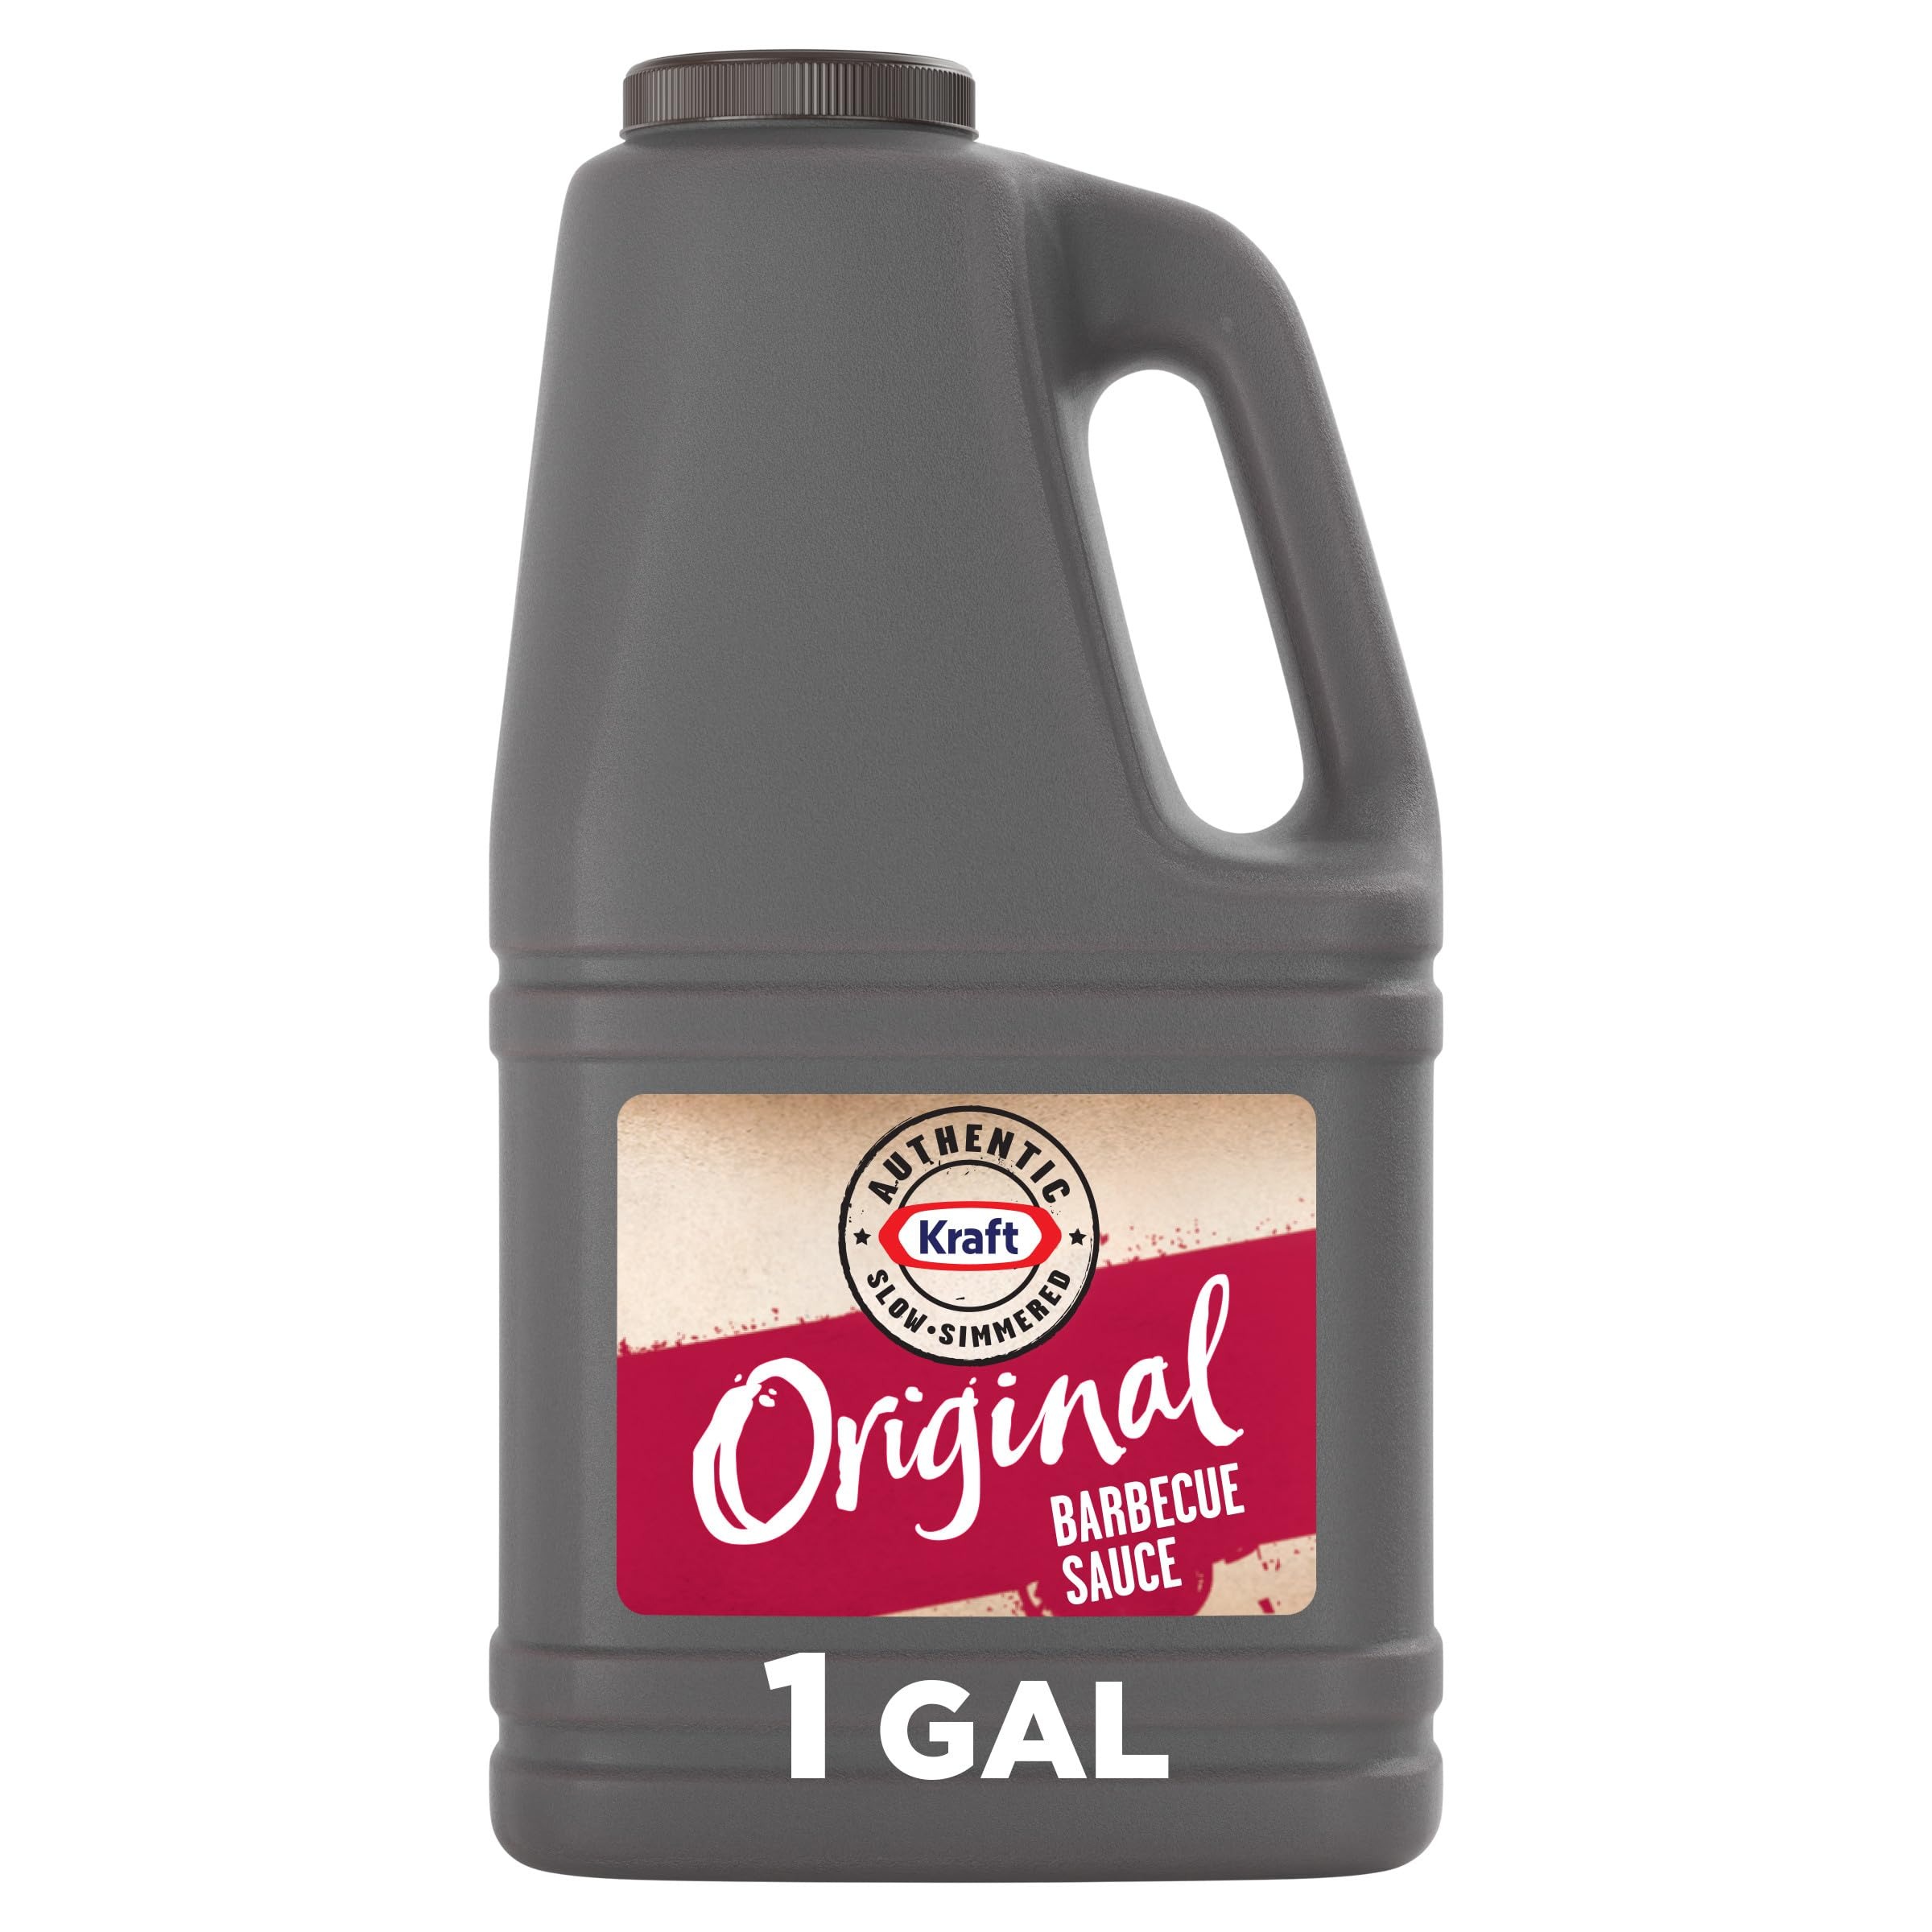
Item Name: Kraft Original Barbecue Sauce (1 gal Jug)
Bullet Point 1: One 1 gal. jug of Kraft Original Barbecue Sauce
Bullet Point 2: Kraft Original Barbecue Sauce is made with quality ingredients
Bullet Point 3: Original flavored barbecue sauce has a bold, smoky flavor with a hint of sweetness
Bullet Point 4: BBQ sauce has a rich, thick texture for easy spreading and dipping
Bullet Point 5: Contains 60 calories per serving
Value: 128.0
Unit: Fl Oz

Price: 49.88